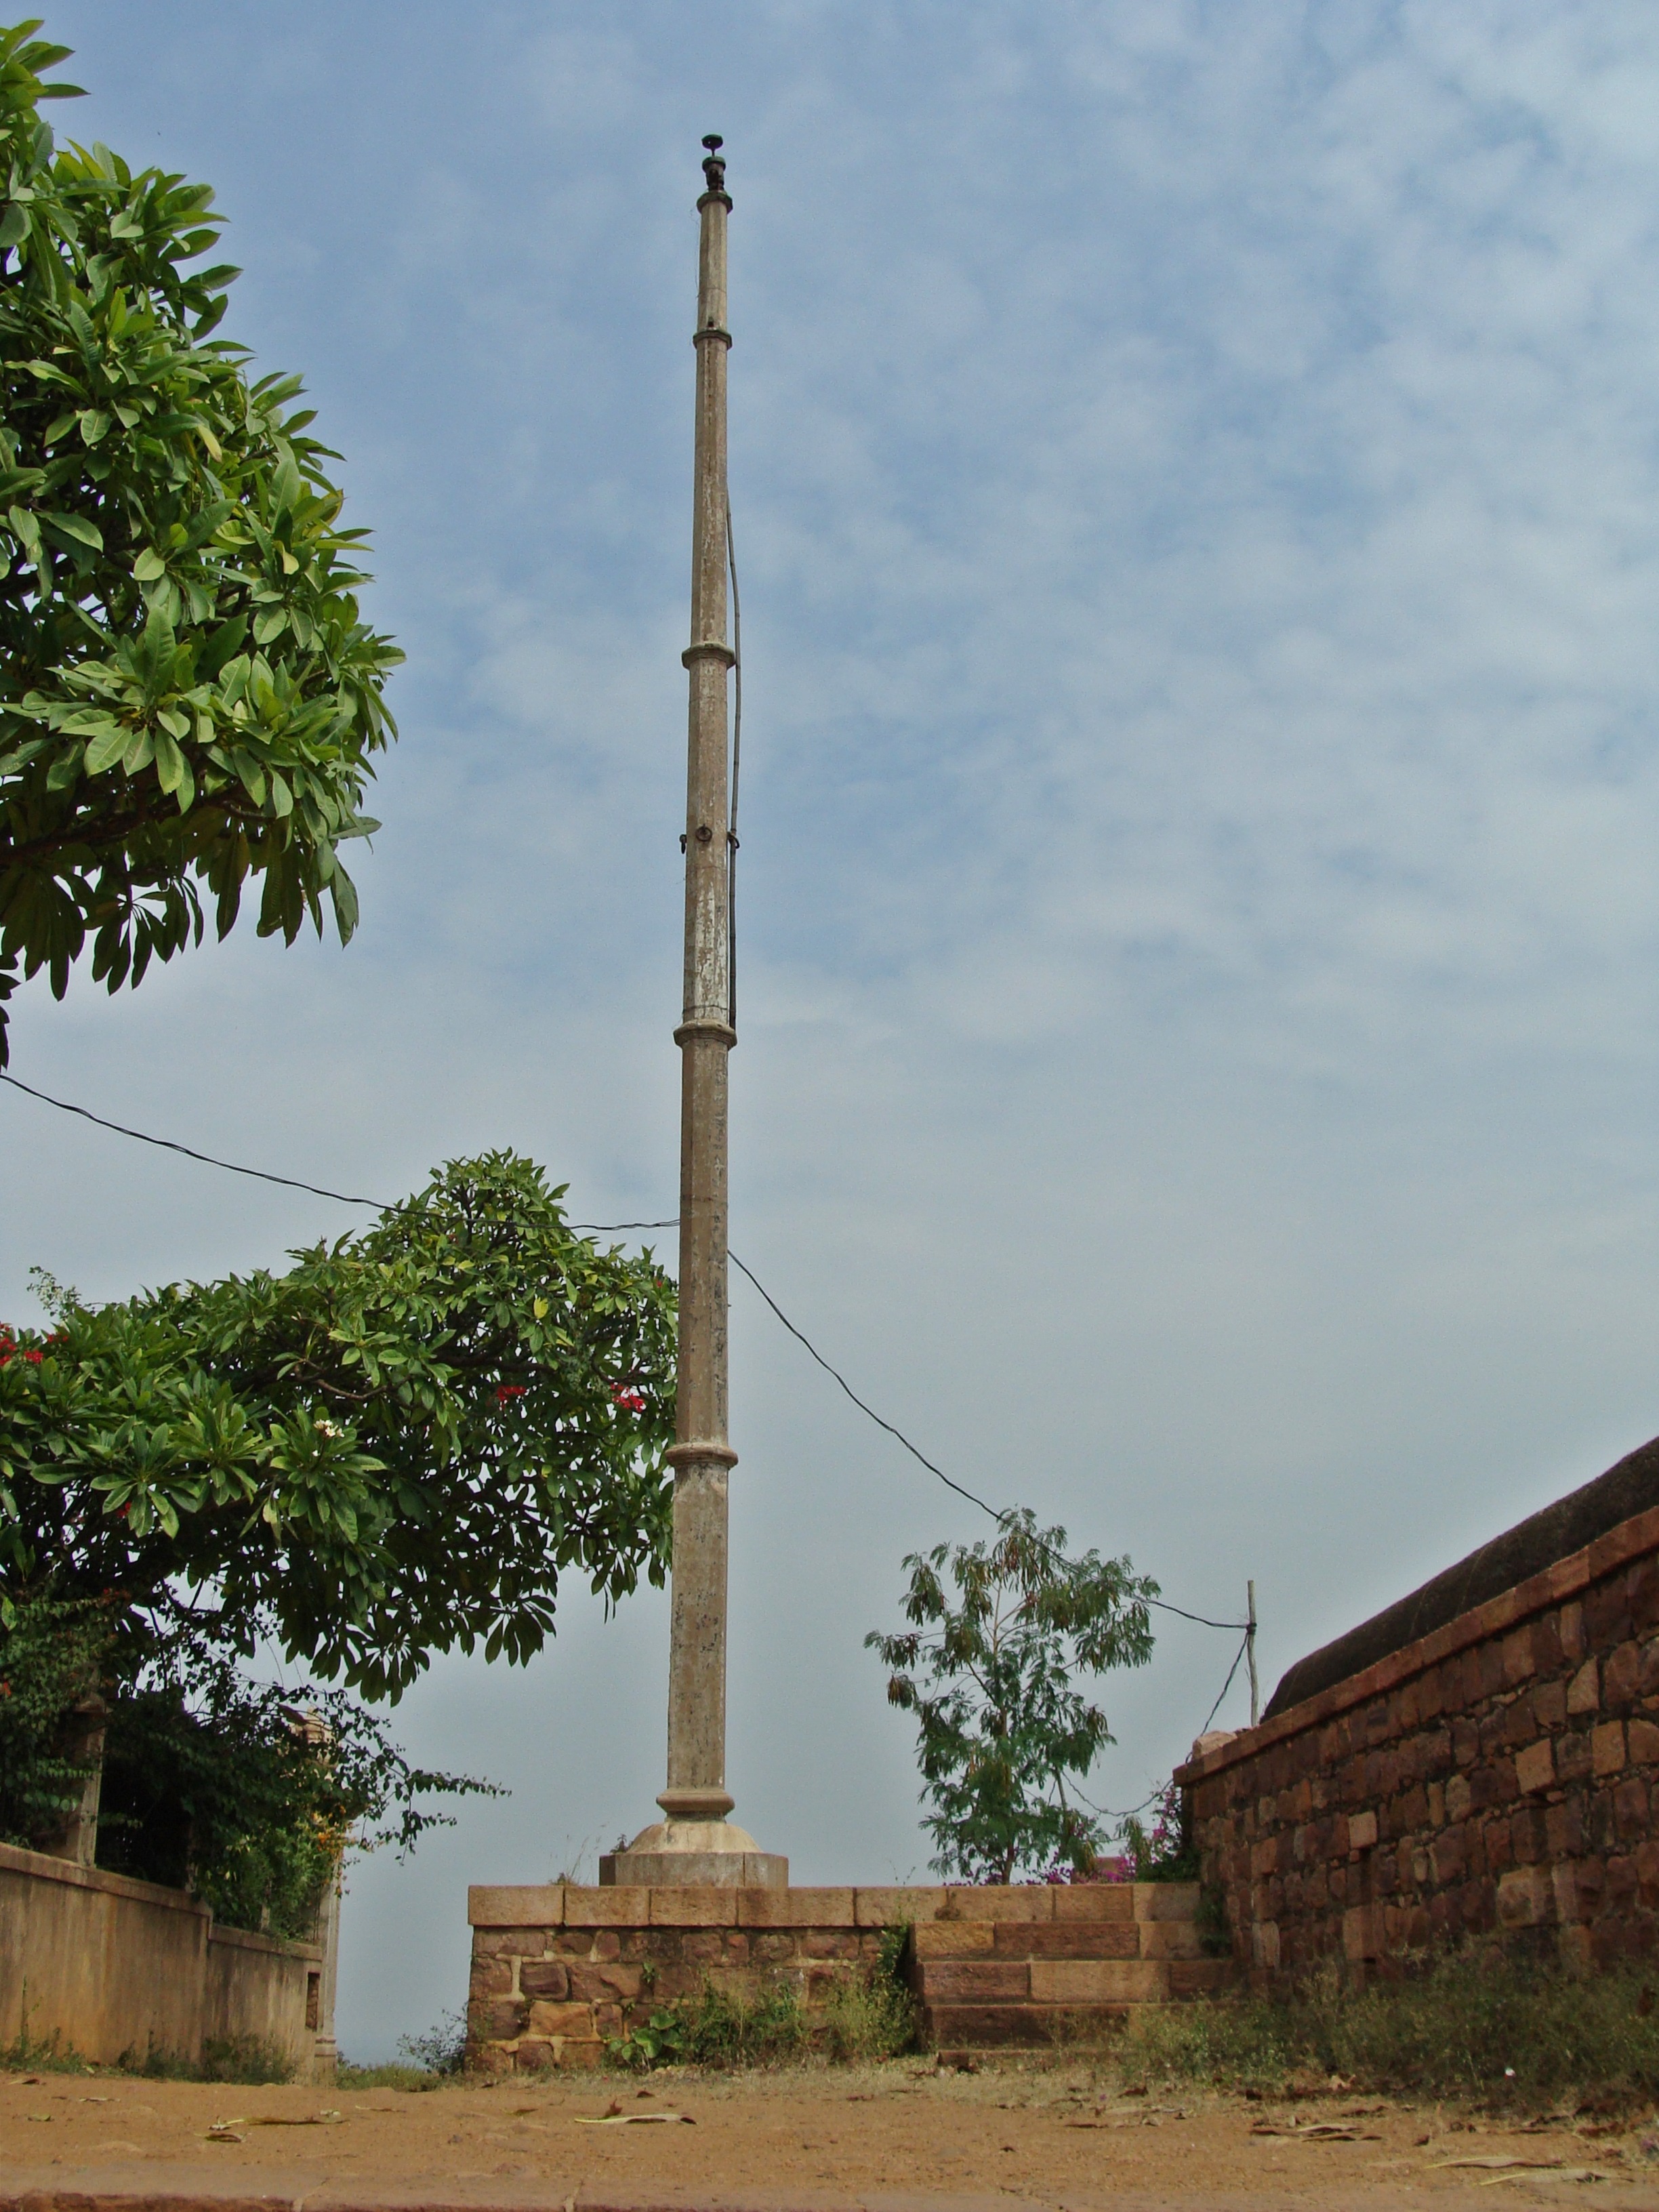
monument, tower, mast, lamp post, india, karnataka, patwardhan palace, jamkhandi